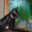
Label: cat